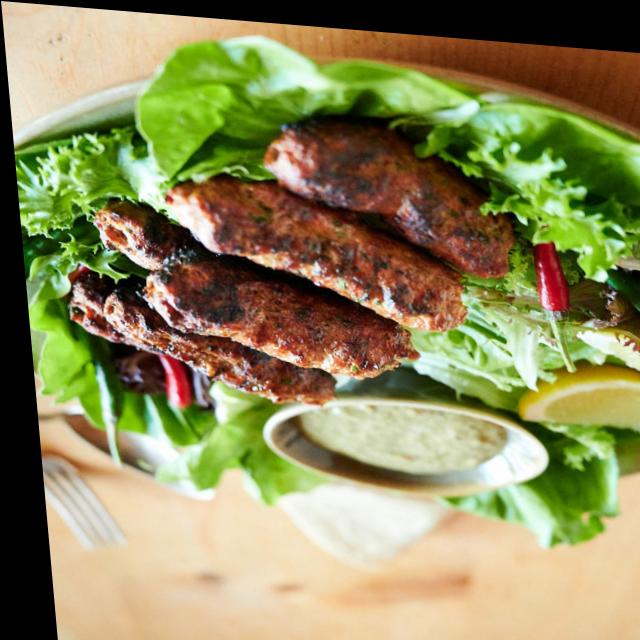
Dish: kebab